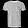
Label: T - shirt / top